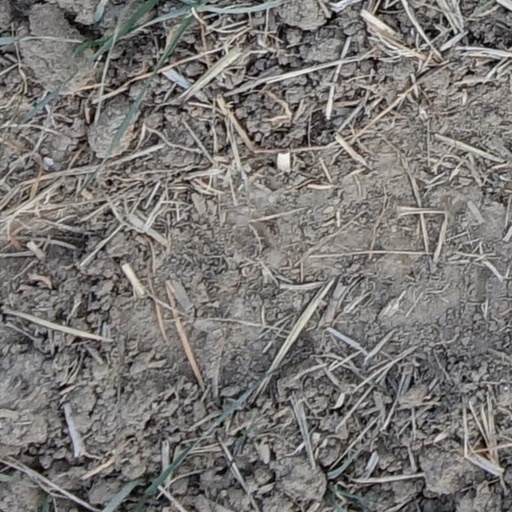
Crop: wheat